Jim Michaels

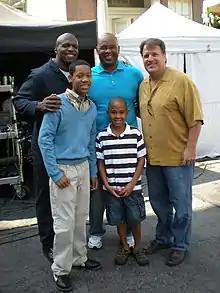
Jim Michaels with Terry Crews and Tyler James Williams

Jim Michaels became the co-executive producer of the TV series "Supernatural" with Warner Brothers Television in British Columbia at the beginning of Season 5, a role which was previously filled by Kim Manners for seasons 1–4.